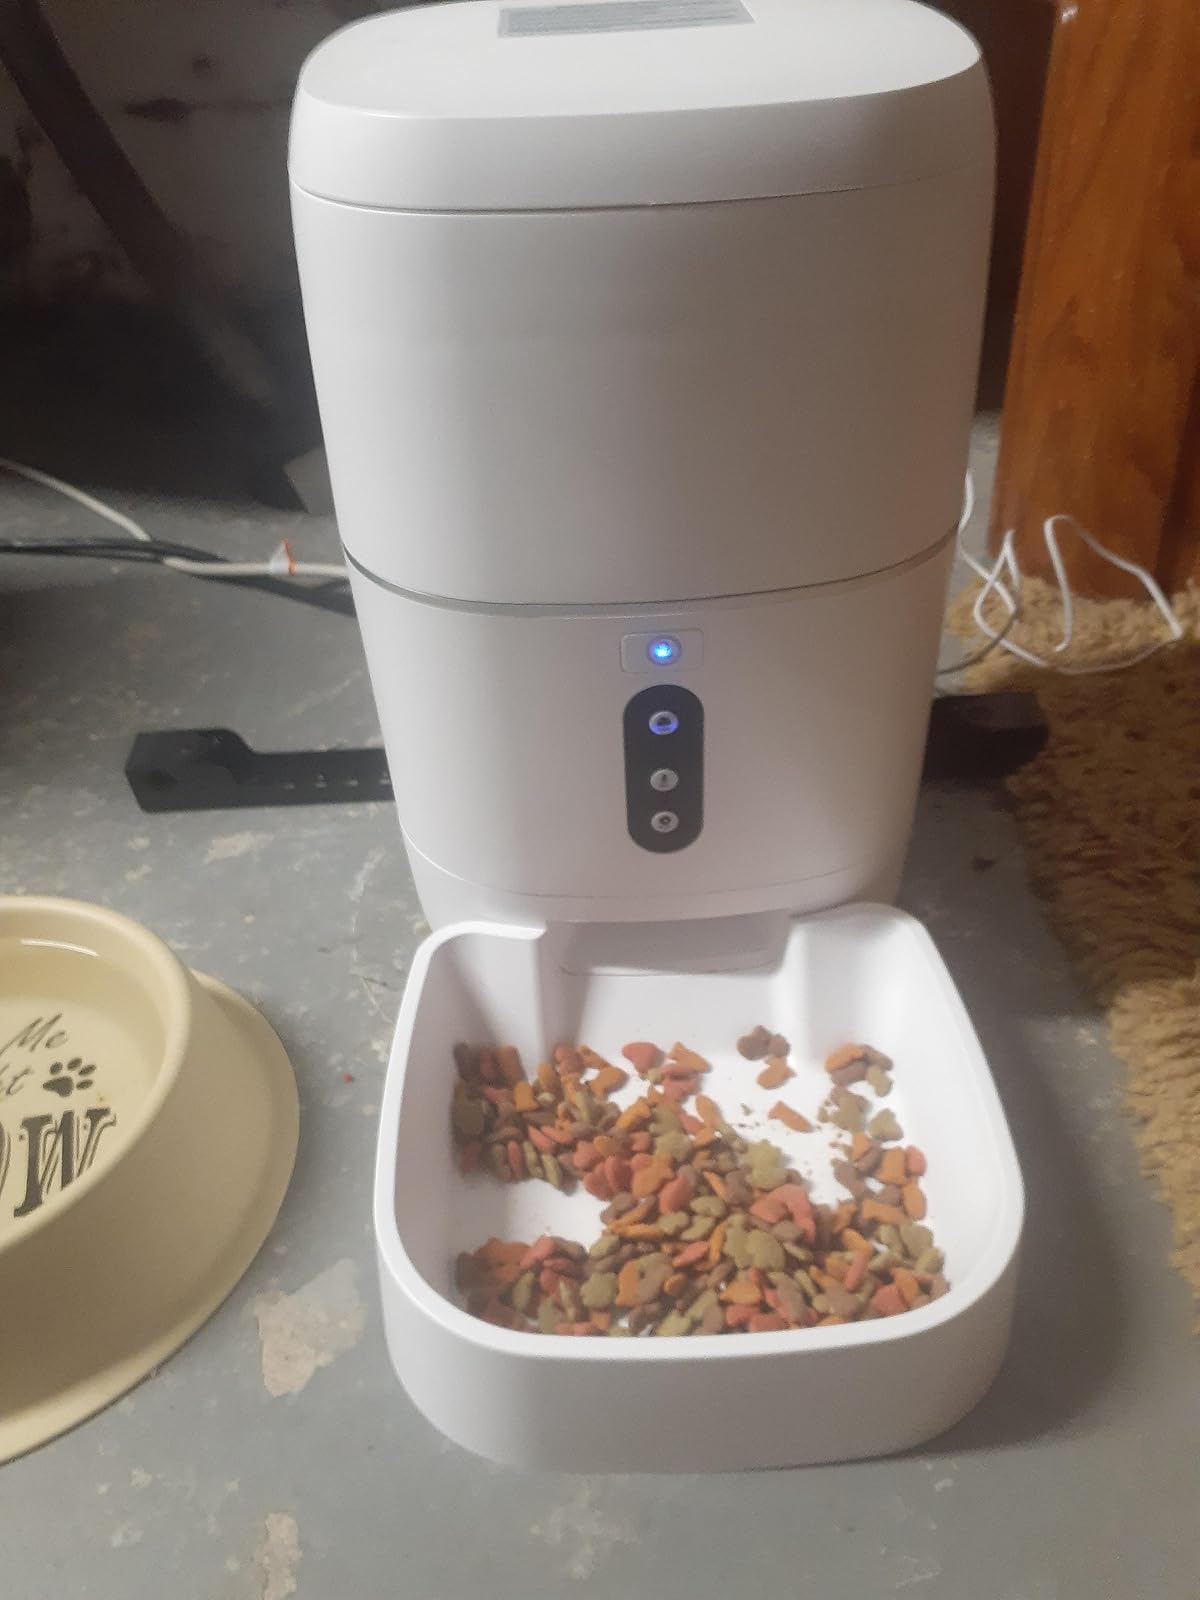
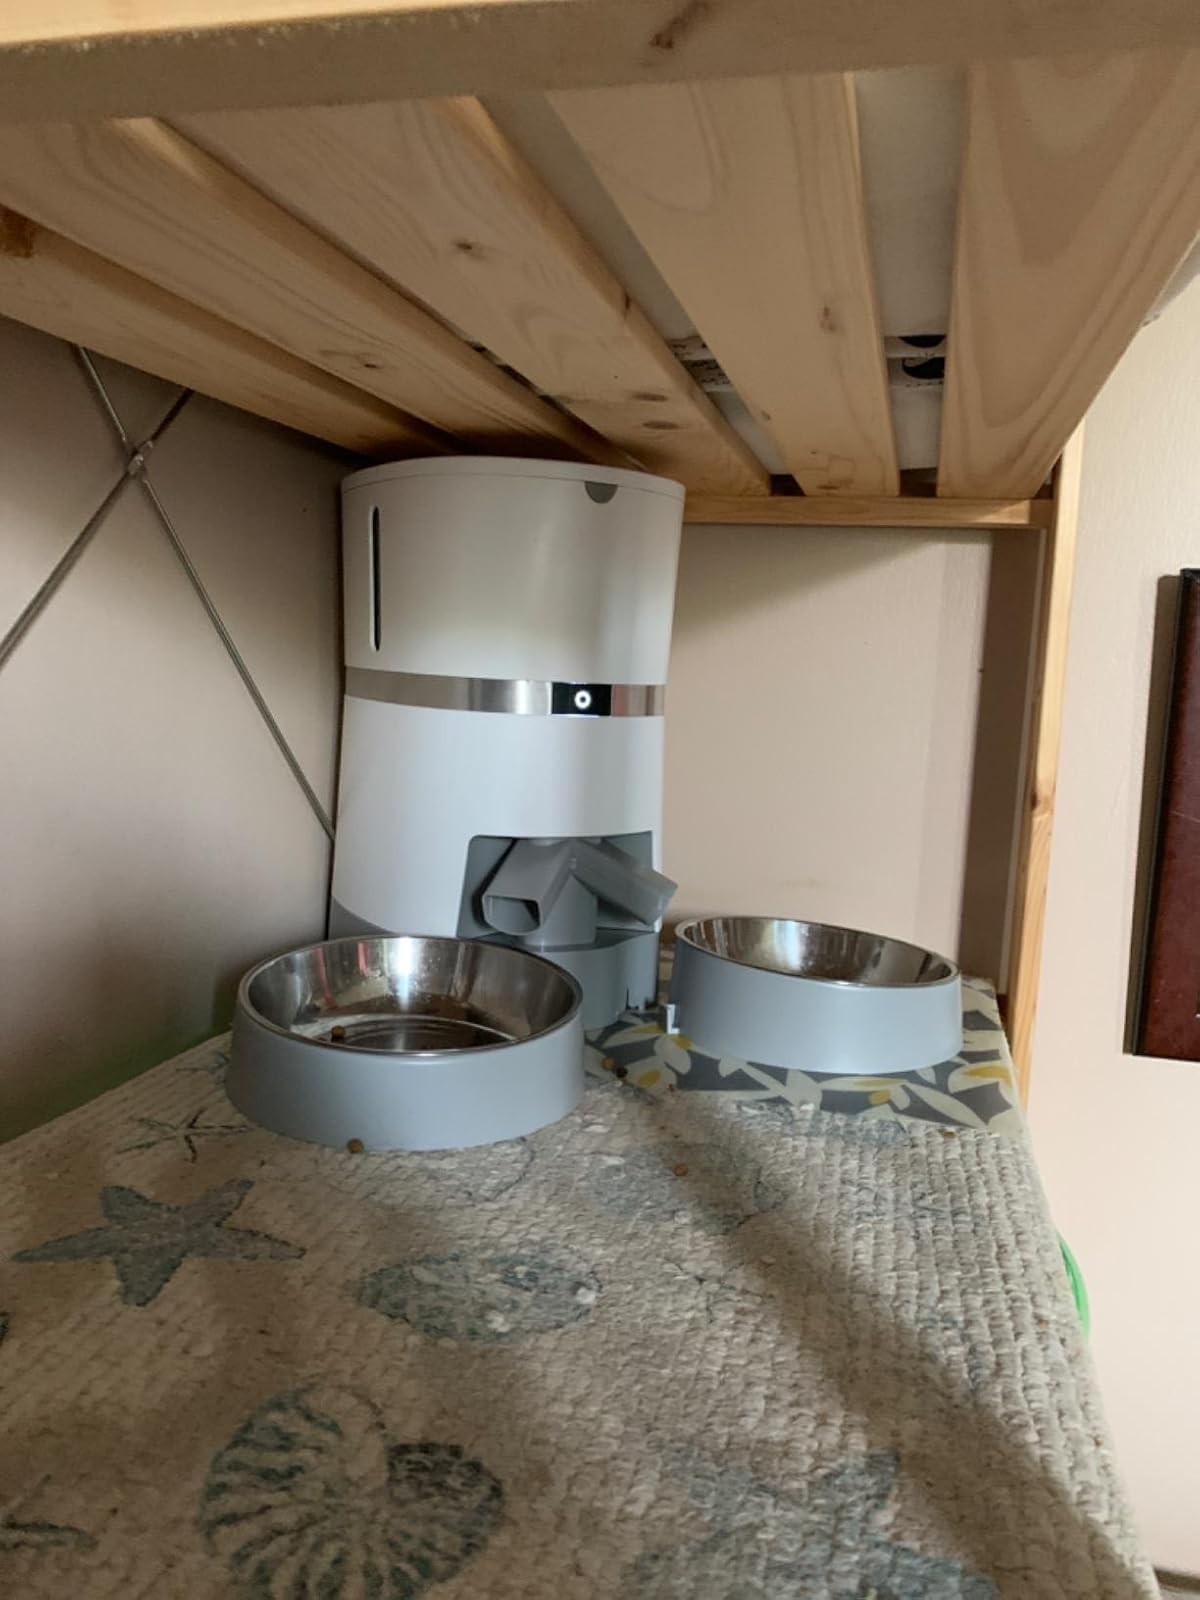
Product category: items_feeder
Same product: no